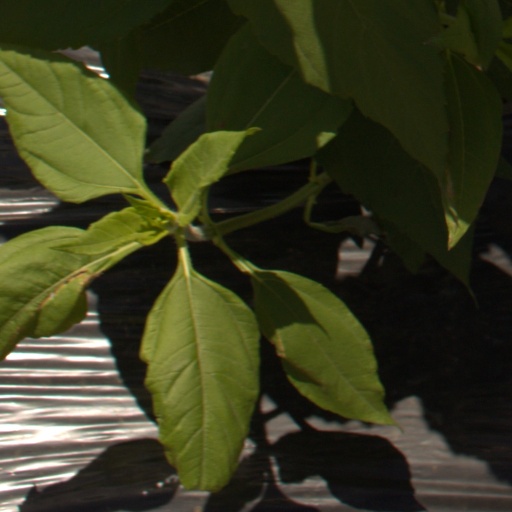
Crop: Jerusalem artichoke